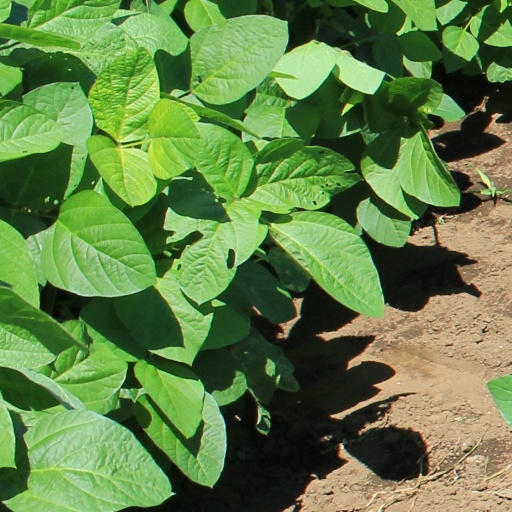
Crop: soybean